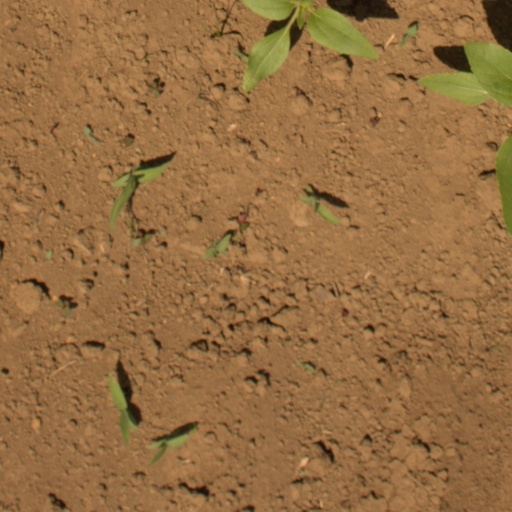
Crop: Jerusalem artichoke